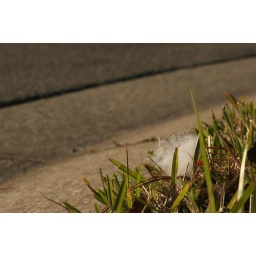
white fluf found in grass